Keppel Sands, Queensland

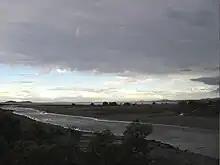
Pumpkin Creek

Keppel Sands is the southernmost town on the Capricorn Coast. The town is located in the Livingstone Shire Council local government area, north west of the state capital, Brisbane.